People en Español

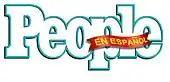
People en Español logo.

The company usually gives the title in all capital letters as PEOPLE EN ESPAÑOL when being discussed in Spanish (including on its own website).